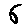
Label: 6